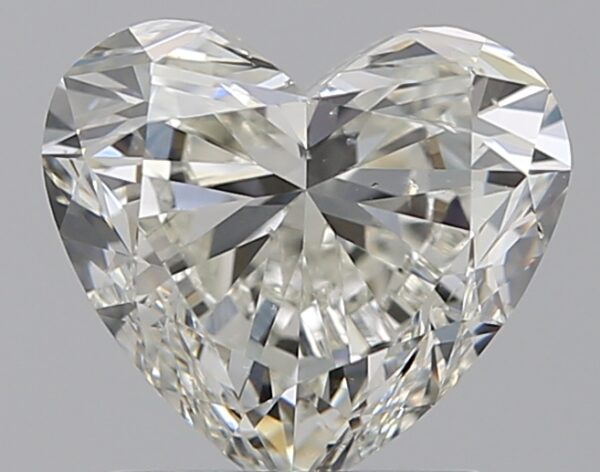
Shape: heart
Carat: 1.51
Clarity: VS2
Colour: J
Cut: EX
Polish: EX
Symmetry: EX
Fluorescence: N
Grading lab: GIA
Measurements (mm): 6.92 x 7.72 x 4.47